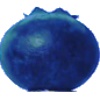
Label: Huckleberry 1